Greg Ward

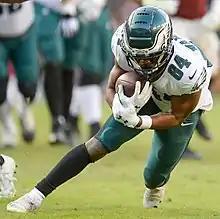
Ward in a game against the Washington Redskins

After the AAF suspended football operations, Ward re-signed with the Eagles for one year on April 9, 2019. He was waived during final roster cuts on August 31, 2019, but was re-signed to the team's practice squad the next day. He was promoted to the team's active roster on September 21, following injuries to DeSean Jackson and Alshon Jeffery. He made his NFL debut in a Week 3 game against the Detroit Lions, but was waived again on September 24. He re-signed to the team's practice squad again on September 26. He was promoted to the active roster again on November 23, 2019. He caught six passes in the Eagles 17–9 loss to the Seattle Seahawks, totaling 40 yards. In Week 15 against the Washington Redskins, Ward caught seven passes for 61 yards and his first touchdown of his NFL career in the Eagles' 37–27 win against the Redskins. Ward finished the 2019 season with 28 receptions for 254 yards.